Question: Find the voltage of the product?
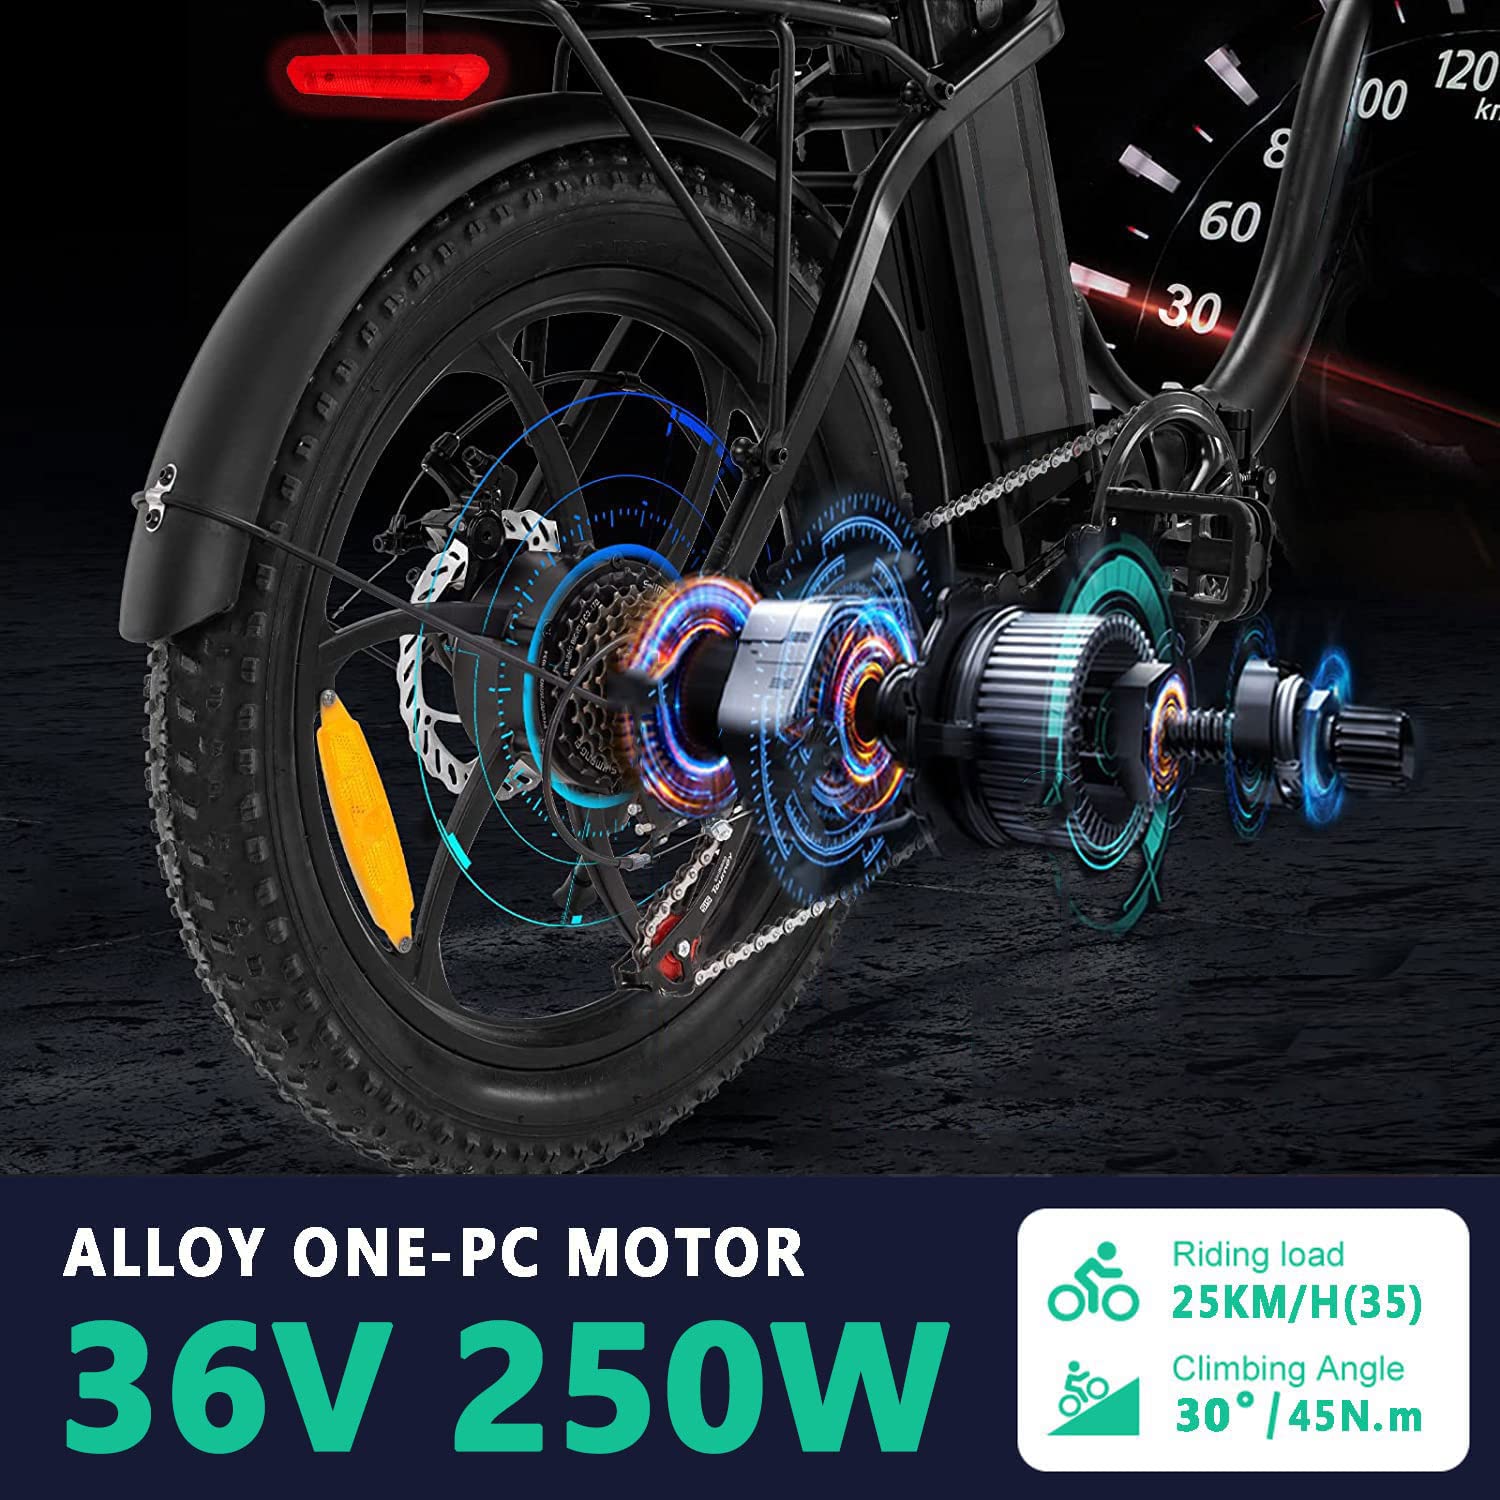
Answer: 36.0 volt